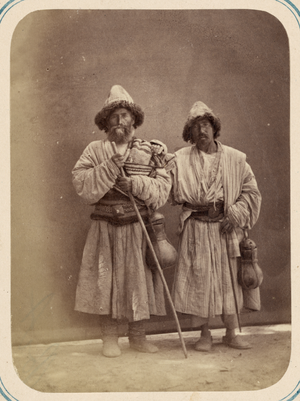
Cette photographie est extraite de la partie ethnographique de l'Album du Turkestan, étude visuelle complète de l'Asie centrale entreprise après que l'Empire russe prit le contrôle de la région dans les années
Le Qalandariyyah, est un courant du soufisme. Les personnes faisant partie de cette branche du soufisme sont principalement des derviches soufis. La particularité des Qalandarī — ou Qalandar — est un mode de vie prônant l'ascèse, la débauche voire la provocation mais surtout une extrême liberté. Apparu au XIe siècle, des Qalandar se sont succédé particulièrement dans les pays du grand khorassan ainsi que du sous continent indien.